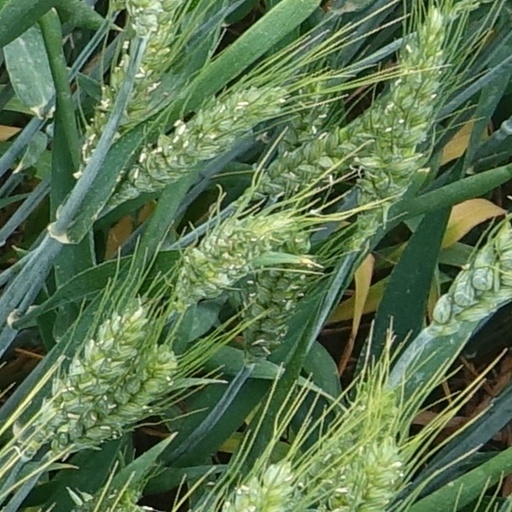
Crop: wheat